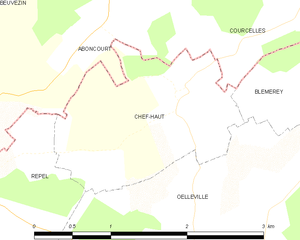
Carte des communes françaises Chef-Haut